Imperialism

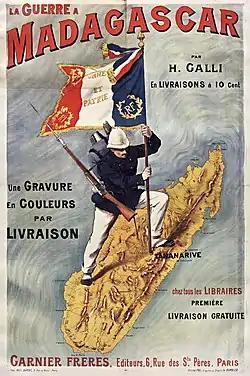
French poster about the "Madagascar War"

A resurgence came in the late 19th century with the Scramble for Africa and major additions in Asia and the Middle East. The British spirit of imperialism was expressed by Joseph Chamberlain and Lord Rosebury, and implemented in Africa by Cecil Rhodes. The pseudo-sciences of Social Darwinism and theories of race formed an ideological underpinning and legitimation during this time. Other influential spokesmen included Lord Cromer, Lord Curzon, General Kitchener, Lord Milner, and the writer Rudyard Kipling. After the First Boer War, the South African Republic and Orange Free State were recognised by the United Kingdom but eventually re-annexed after the Second Boer War. But British power was fading, as the reunited German state founded by the Kingdom of Prussia posed a growing threat to Britain's dominance. As of 1913, the United Kingdom was the world's fourth economy, behind the U.S., Russia and Germany.